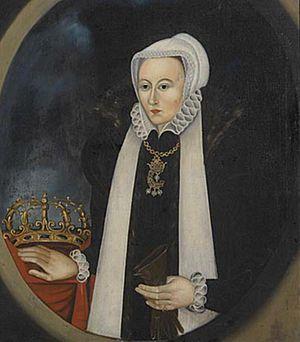
Cette liste présente les conjoints des souverains suédois. À l'exception de Frédéric de Hesse-Cassel, tous ont été des femmes, qui ont été titrées reines. Frédéric de Hesse-Cassel, devint par la suite roi sous le titre de Frédéric Iᵉʳ, à la suite de l'abdication de son épouse.